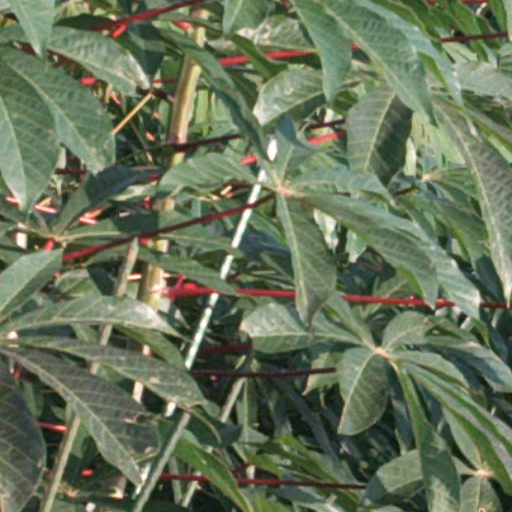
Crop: cassava